Chun Doo-hwan

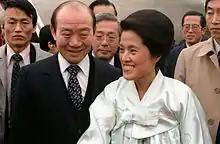
President Chun, and his wife, Lee Soon-ja, prepare to depart after their visit to Washington, D.C. in 1981.

In August 1980, Choi, who had long since become little more than a figurehead, announced that he would be resigning the presidency. On 27 August, the National Conference for Unification, the nation's electoral college, gathered in Jangchung Arena. Chun was the sole candidate. Out of 2525 members, 2524 voted for Chun with one vote counted as invalid, thus with a tally of 99.96% in favor (it was widely speculated at that time that one invalid vote was purposely rigged as to differentiate Chun from North Korea's Kim Il Sung, who regularly claimed 100% support in North Korea's elections). He was officially inaugurated into office on 1 September 1980.